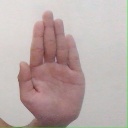
अक्षर: ध